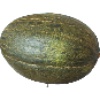
Label: melon_piel_de_sapo